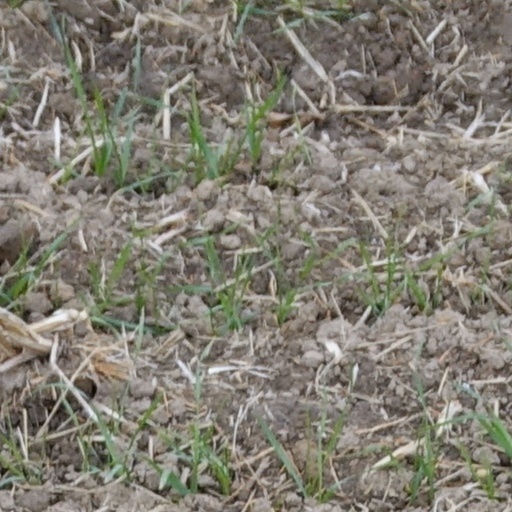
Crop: wheat